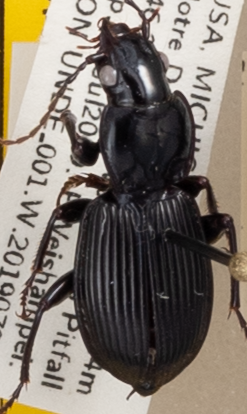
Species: Pterostichus coracinus
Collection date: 2019-07-24
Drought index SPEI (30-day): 0.47
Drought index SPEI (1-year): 2.09
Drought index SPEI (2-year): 2.09